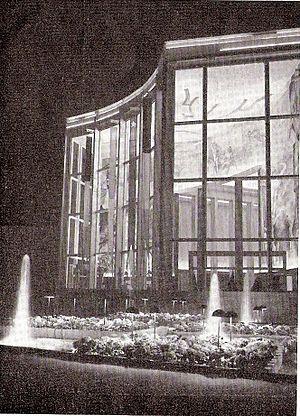
Le palais du Commissariat général de l'Exposition internationale de Liège de 1939.
Georges Dedoyard, né à Verviers le 22 décembre 1897 et mort le 30 janvier 1988 à Liège, est un architecte et urbaniste moderniste belge.